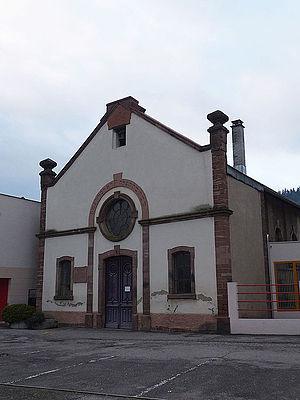
Senones (Vosges)
La présente liste de synagogues de France ne se veut pas exhaustive.
Inventaire du patrimoine juif de Lorraine, classé par département et par lettre alphabétique de communes.